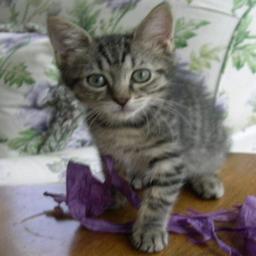
Animal: cats